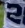
Number: 2